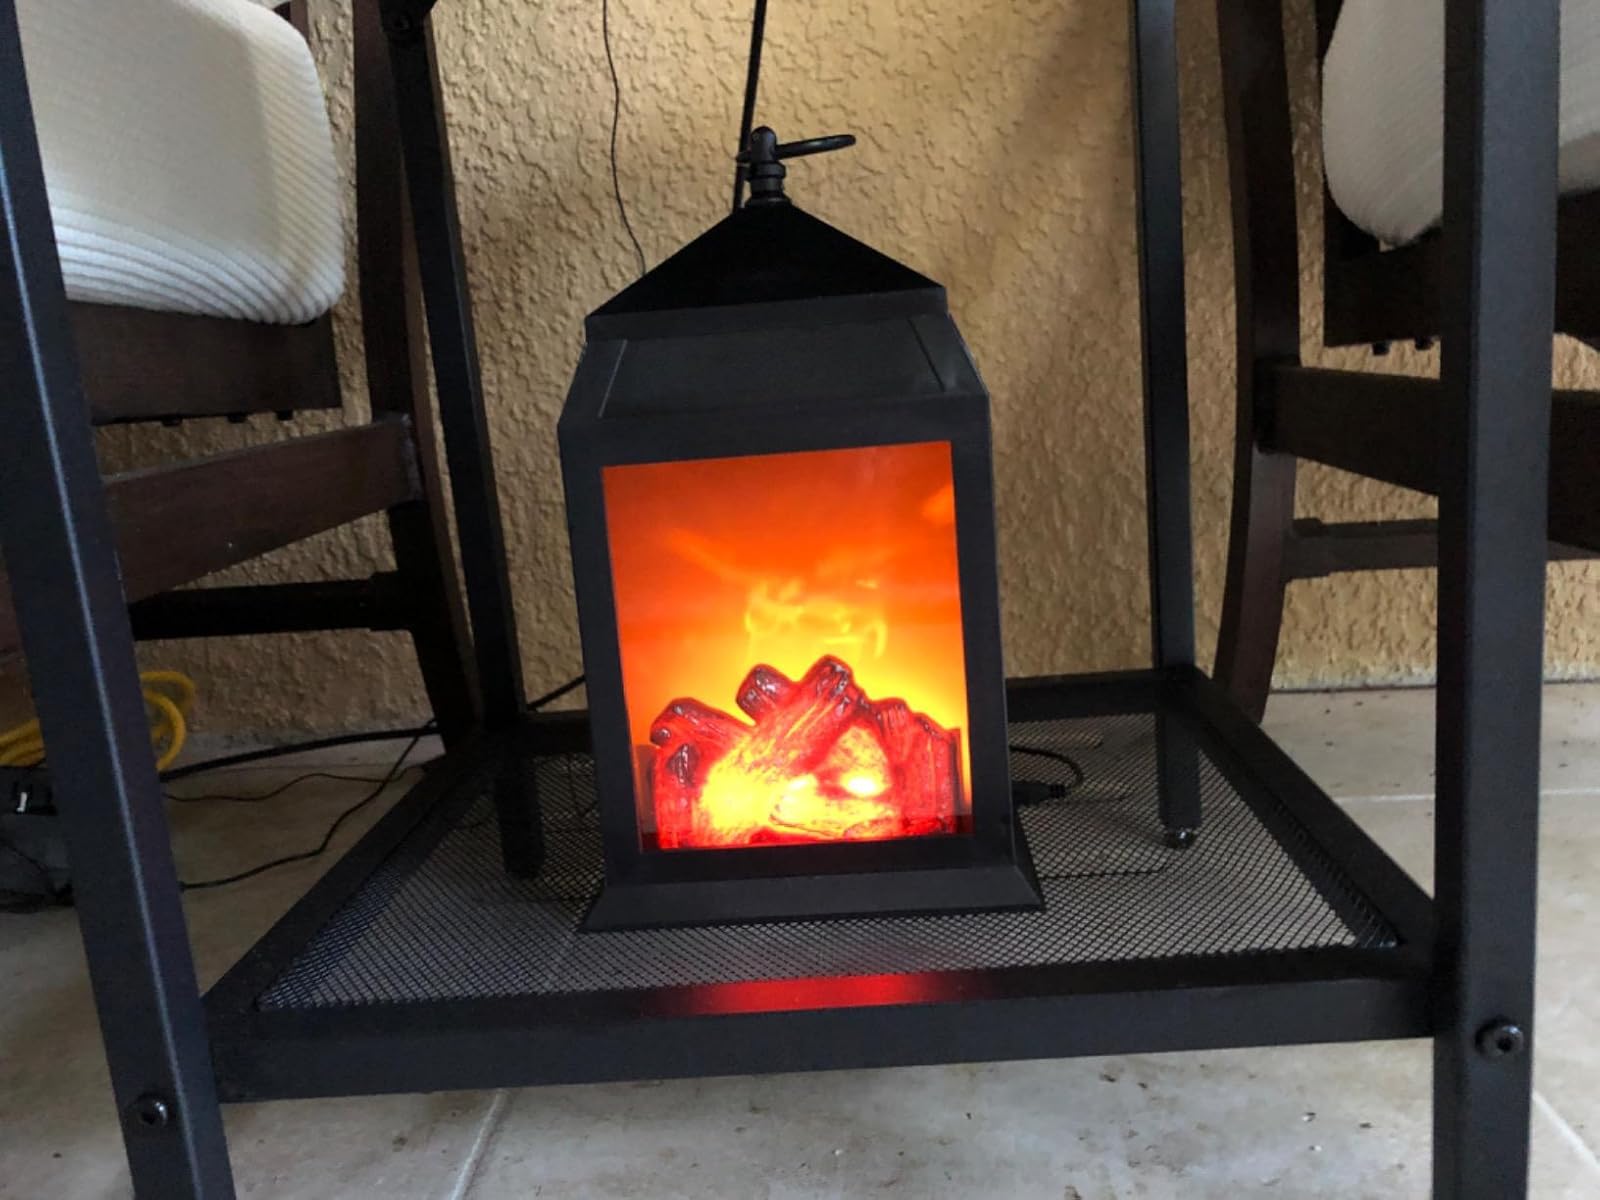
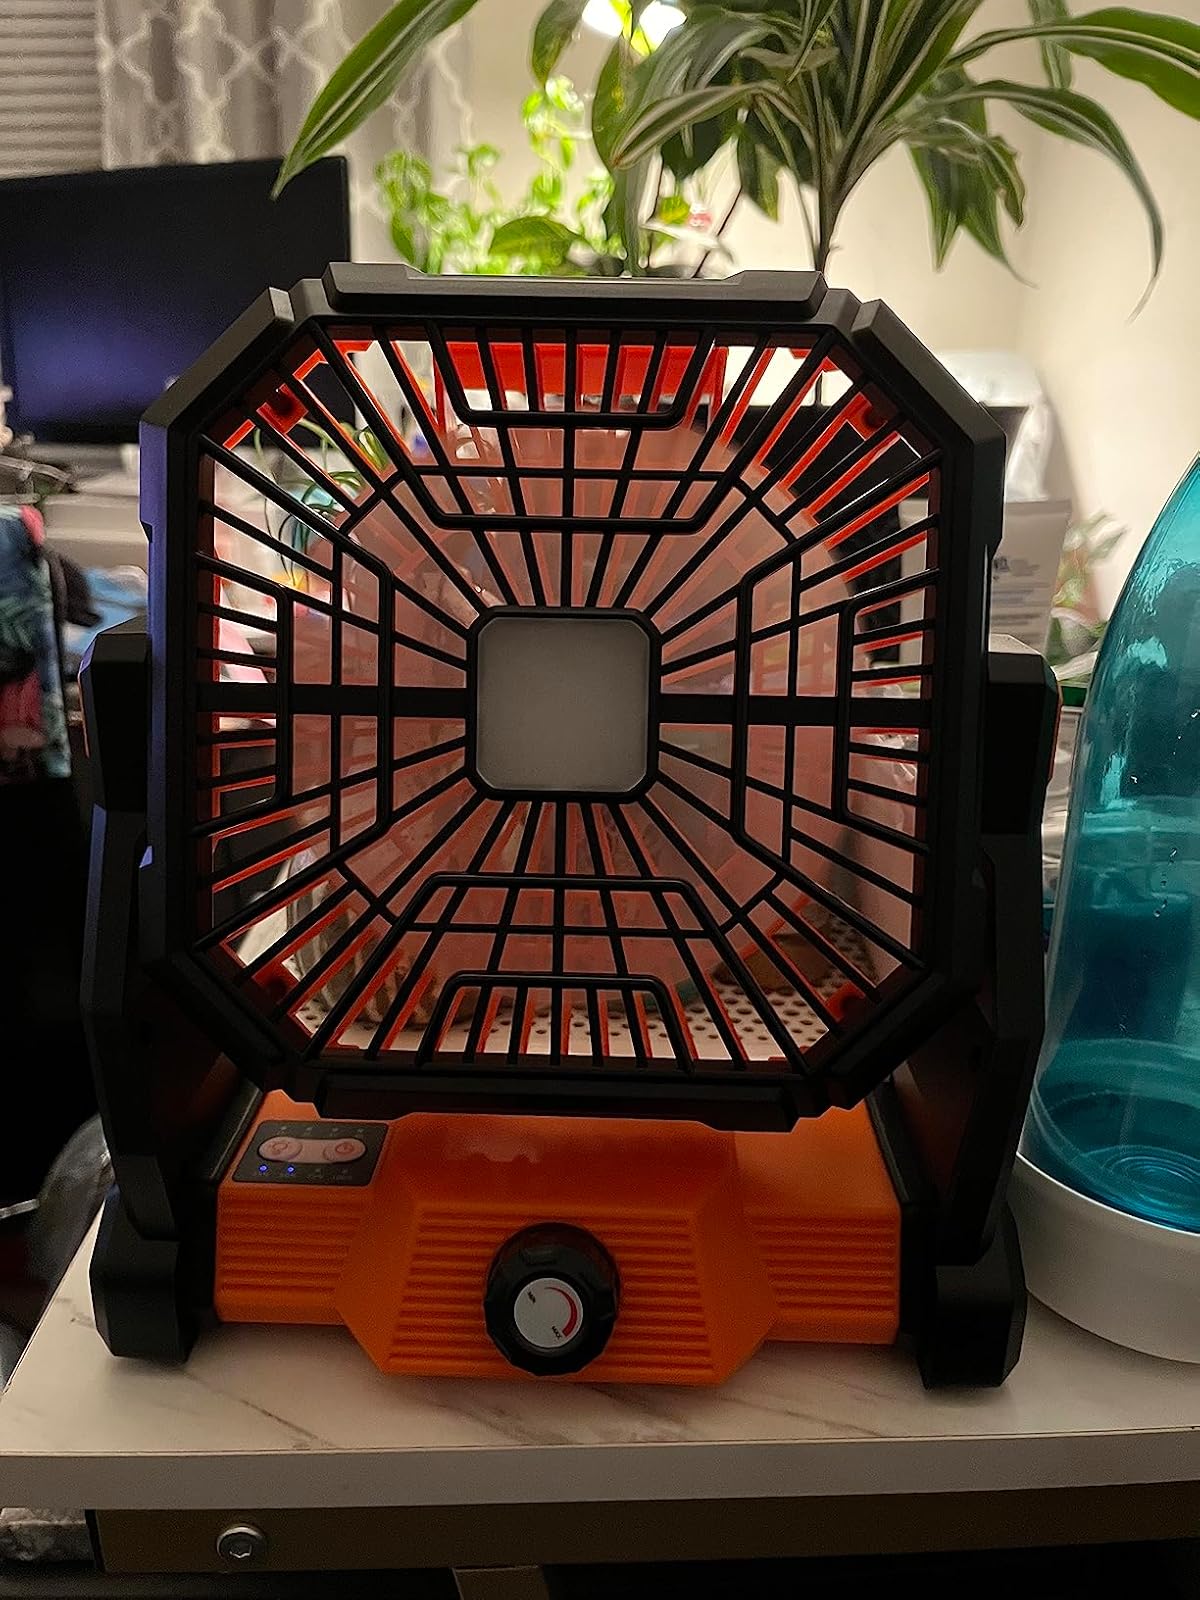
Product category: lantern
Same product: no